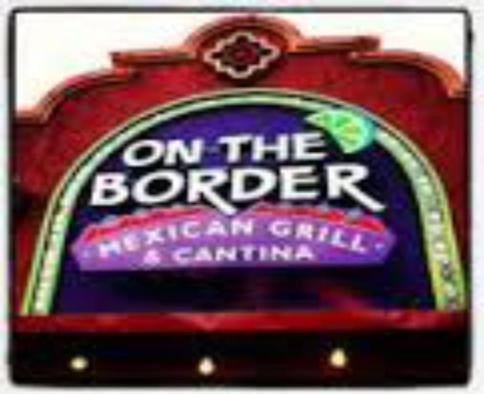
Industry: Food